Quarff

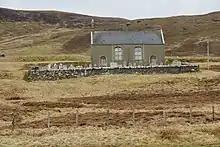
Quarff church

Quarff Government church and manse in Easter Quarff were completed in 1830, to a design by Thomas Telford. It is located on a rising bank about from the sea-shore, and its first minister, Mr James Gardner, was inducted in September 1830. In 1843 his allegiance was called into question however, and in June 1843 his name appears in a list of ministers who had given their adhesion to the Free Presbyterian Church in Scotland in the so-called Disruption of 1843. The "parish living" in Quarff became vacant and the Rev. Alexander Webster was appointed on 31 July 1843.